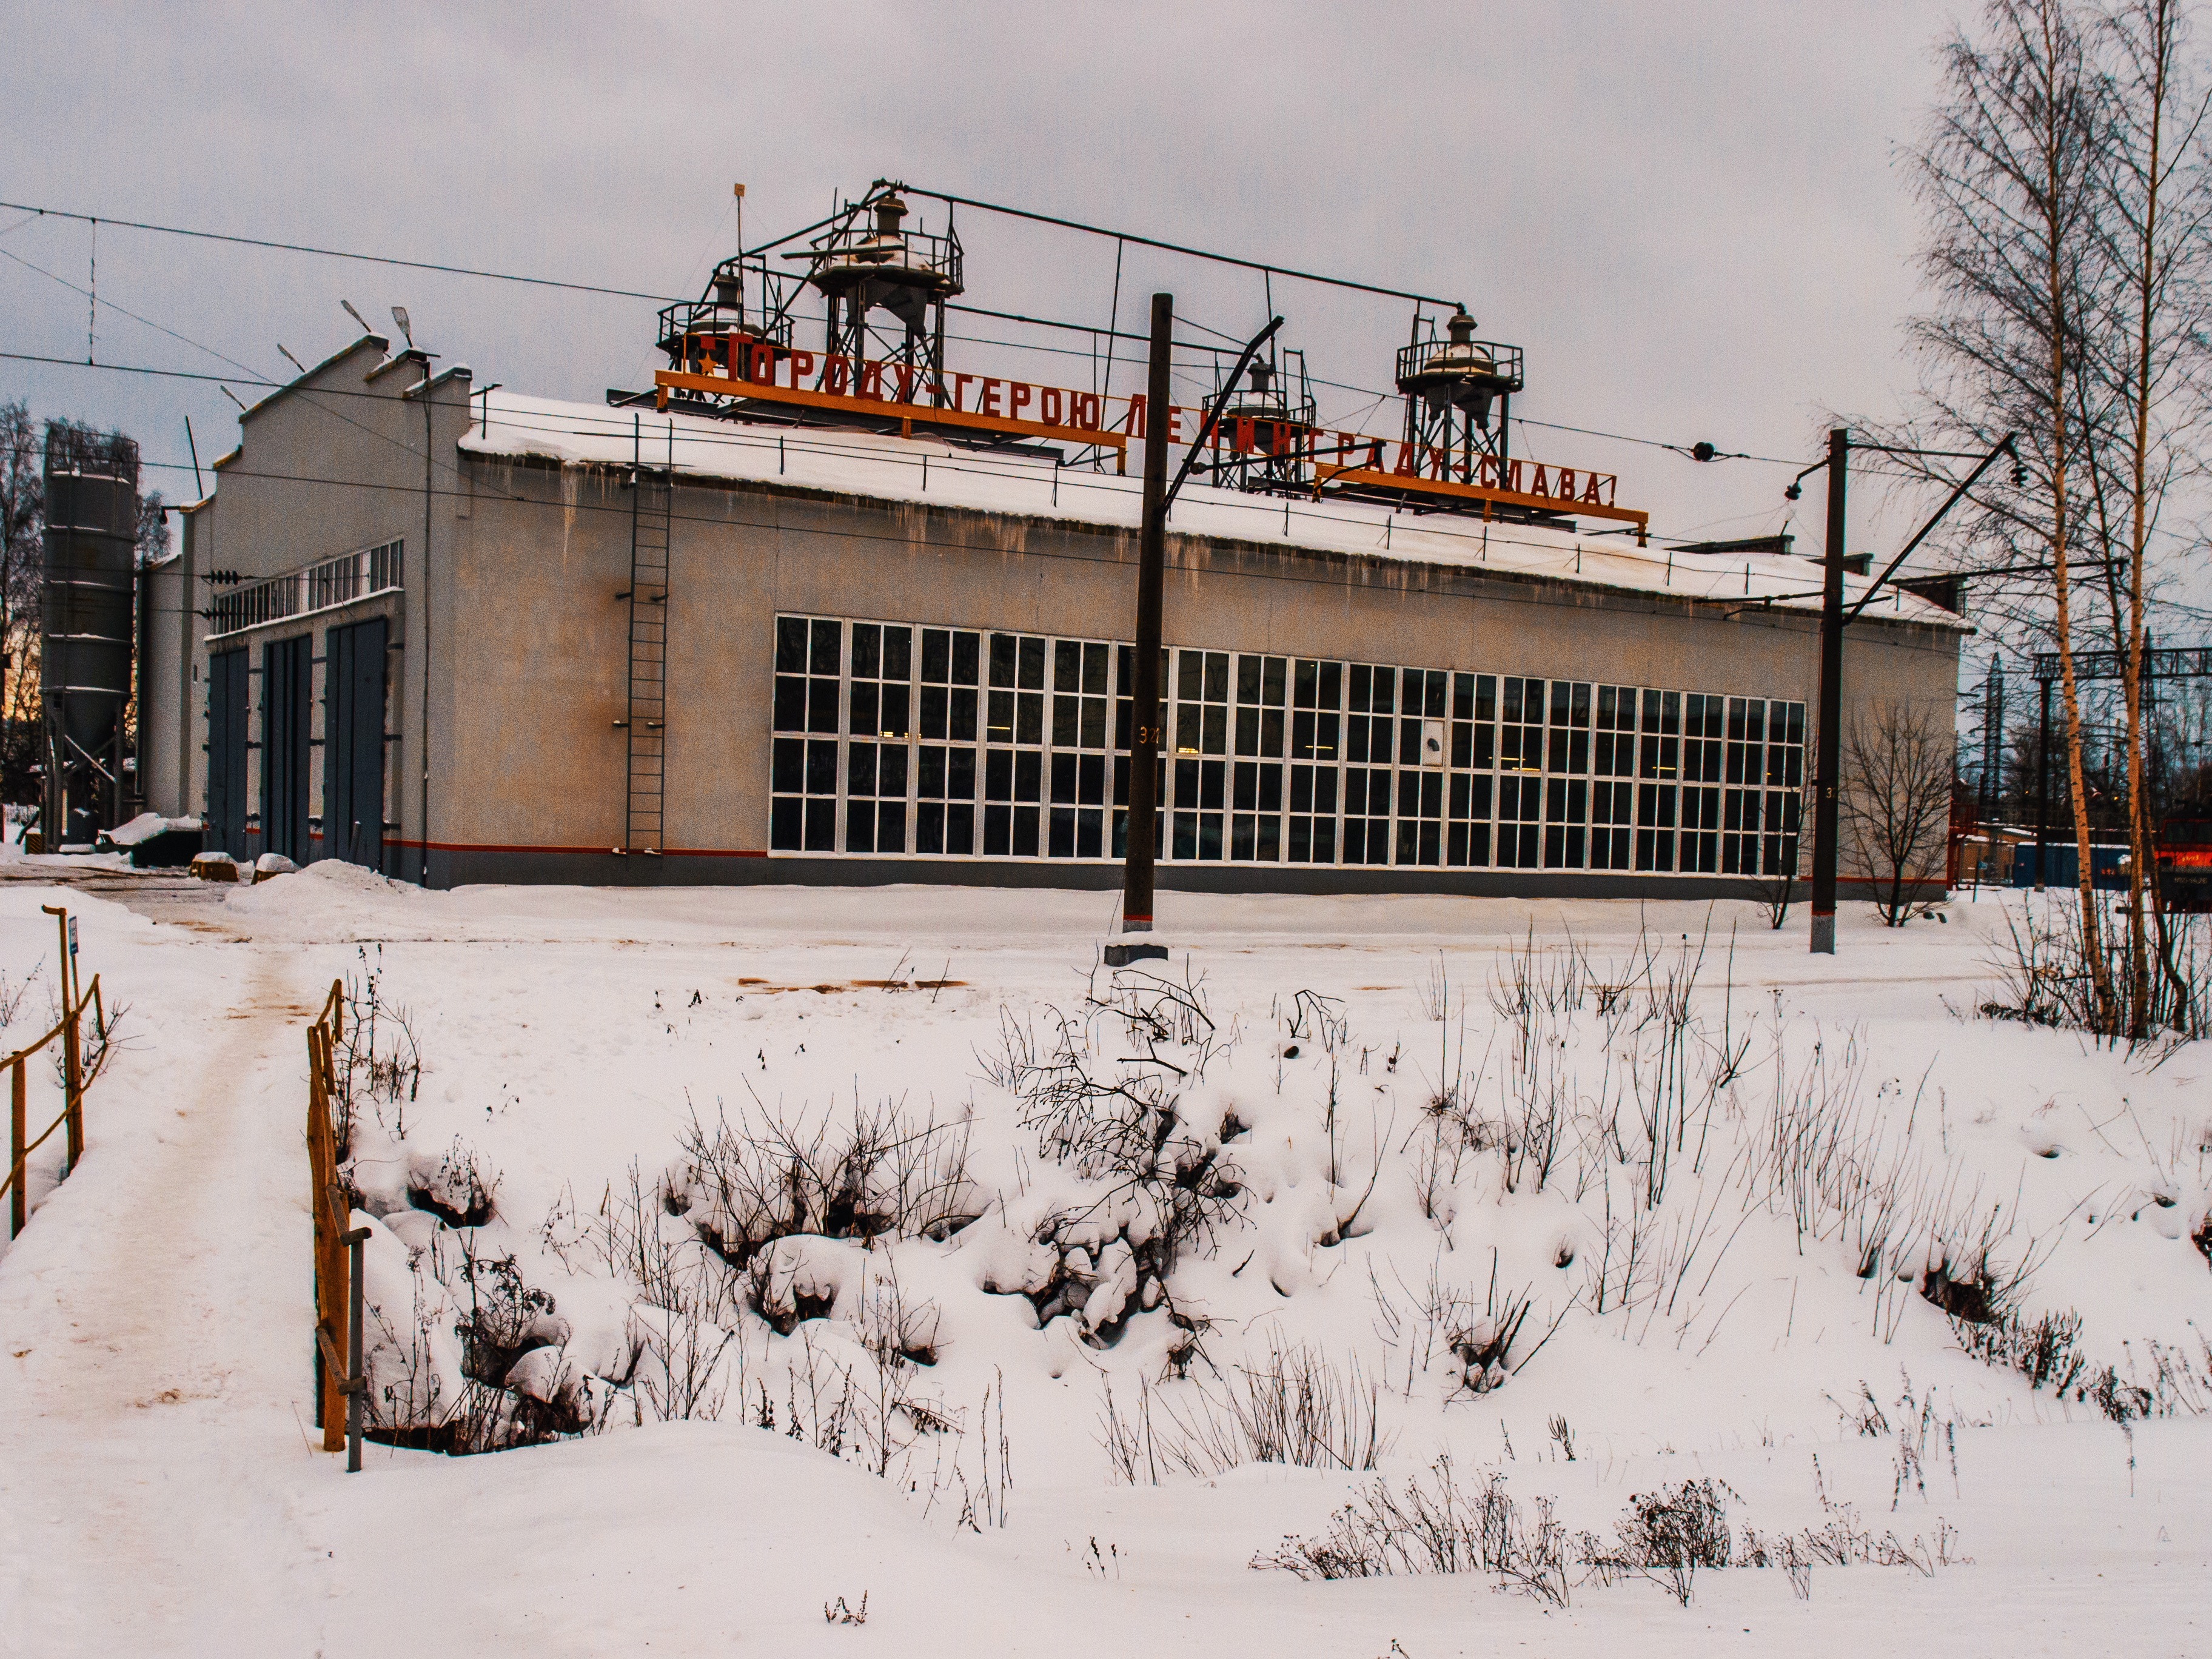
images, sky, plant, building, snow, cloud, wheel, tree, window, landscape, freezing, facade, urban design, house, winter, automotive wheel system, city, mixed use, precipitation, metal, winter storm, signage